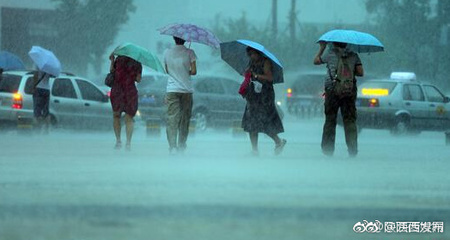
Weather: rain or strom